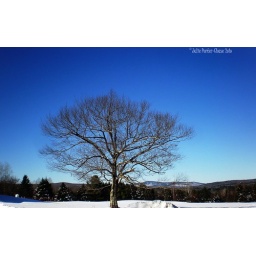
This is the Libby tree and far away mountains on Crow Hill Road in Parkman.